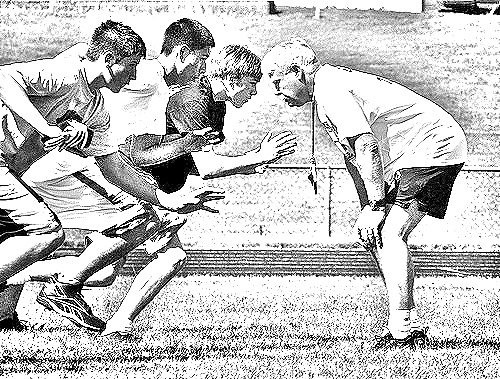
Portrait style: Sketch Portrait